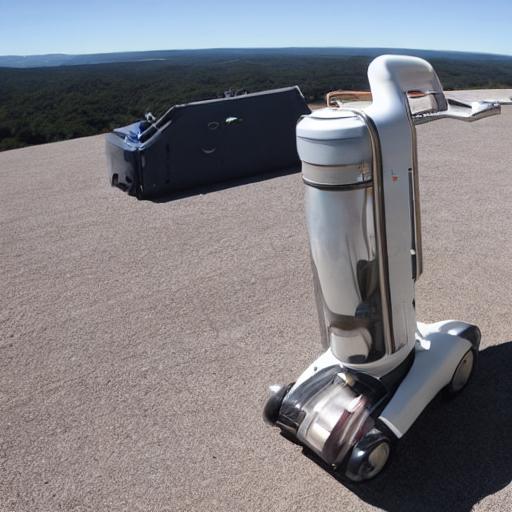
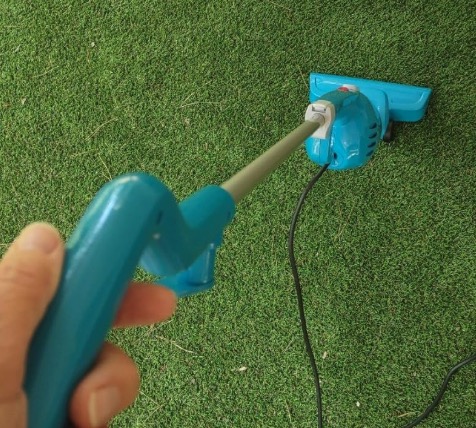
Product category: items_vacuum
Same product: no